Saône

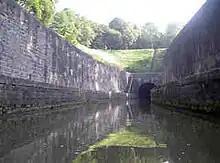
Saint Albin tunnel at Scey-sur-Saône-et-Saint-Albin

The Saône is navigable from its confluence with the Coney at Corre in the north of the "département" Haute-Saône all the way to its confluence with the Rhône (itself a navigable river) at La Mulatière, in Lyon. The navigable stretch is long, of which has been redeveloped to European high-capacity dimensions from Saint-Symphorien-sur-Saône to Lyon. It has 5 locks. The 161 km long part upstream from Saint-Symphorien-sur-Saône to Corre, also named "Petite Saône", is navigable for Freycinet gauge ships and has 19 locks.